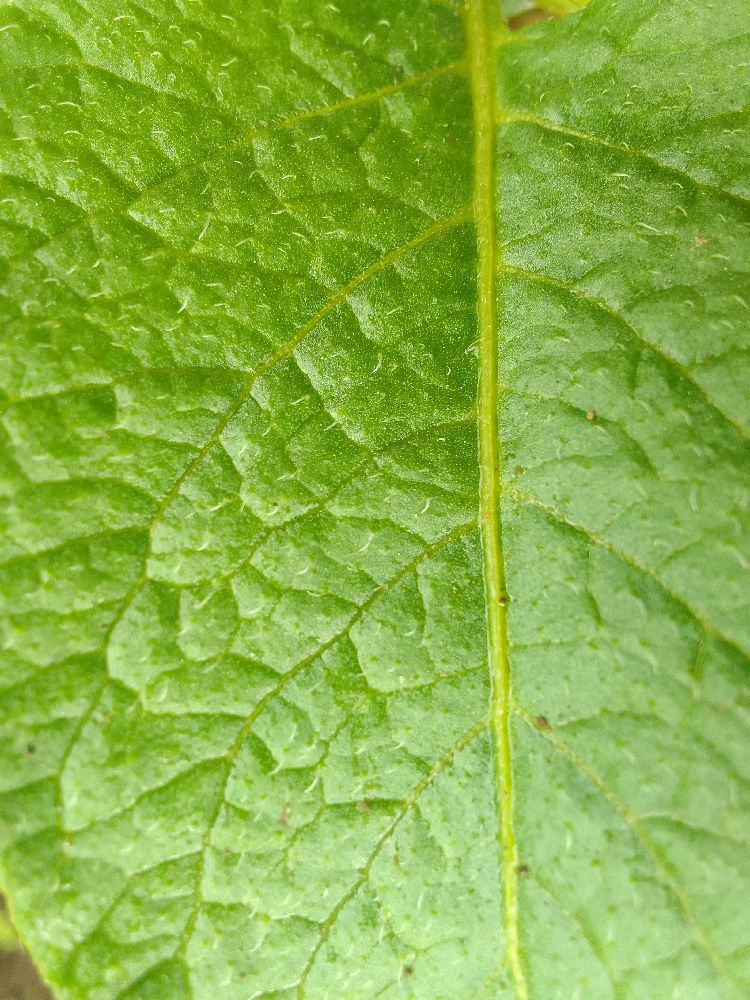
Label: Healthy